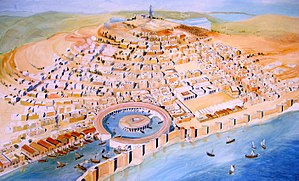
Geiserik / Geiseriks regeringstid
På nationalmuseet i Karthago findes denne illustration, der viser byen i den puniske tid. Under romersk herredømme blev både by og havn yderligere udbygget.
Geiserik var konge over vandalerne og alanerne fra 428 til sin død i 477. Han førte vandalerne og deres alanske forbundsfæller fra Spanien til Nordafrika, hvor han grundlagde et kongerige, som bestod i omkring 100 år. Under hans ledelse erobrede vandalerne det meste af det romerske Nordafrika, og blev først anerkendt som foederati og efter yderligere sejre blev Geiserik af romerne tituleret som allieret konge og ven. I 439 indtog han Karthago, og fra denne magtbase udbyggede han sin flåde og plyndrede og gjorde erobringer i store dele af Middelhavsområdet. Mest opsigt vakte hans plyndring af Rom i 455. De to romerske riger gjorde flere forsøg på at generobre de tabte landområder, men Geiserik var hver gang i stand til at modstå angrebene. Efter hans død kom der mindre duelige regenter, og i 533 gik det vandalske kongerige under.